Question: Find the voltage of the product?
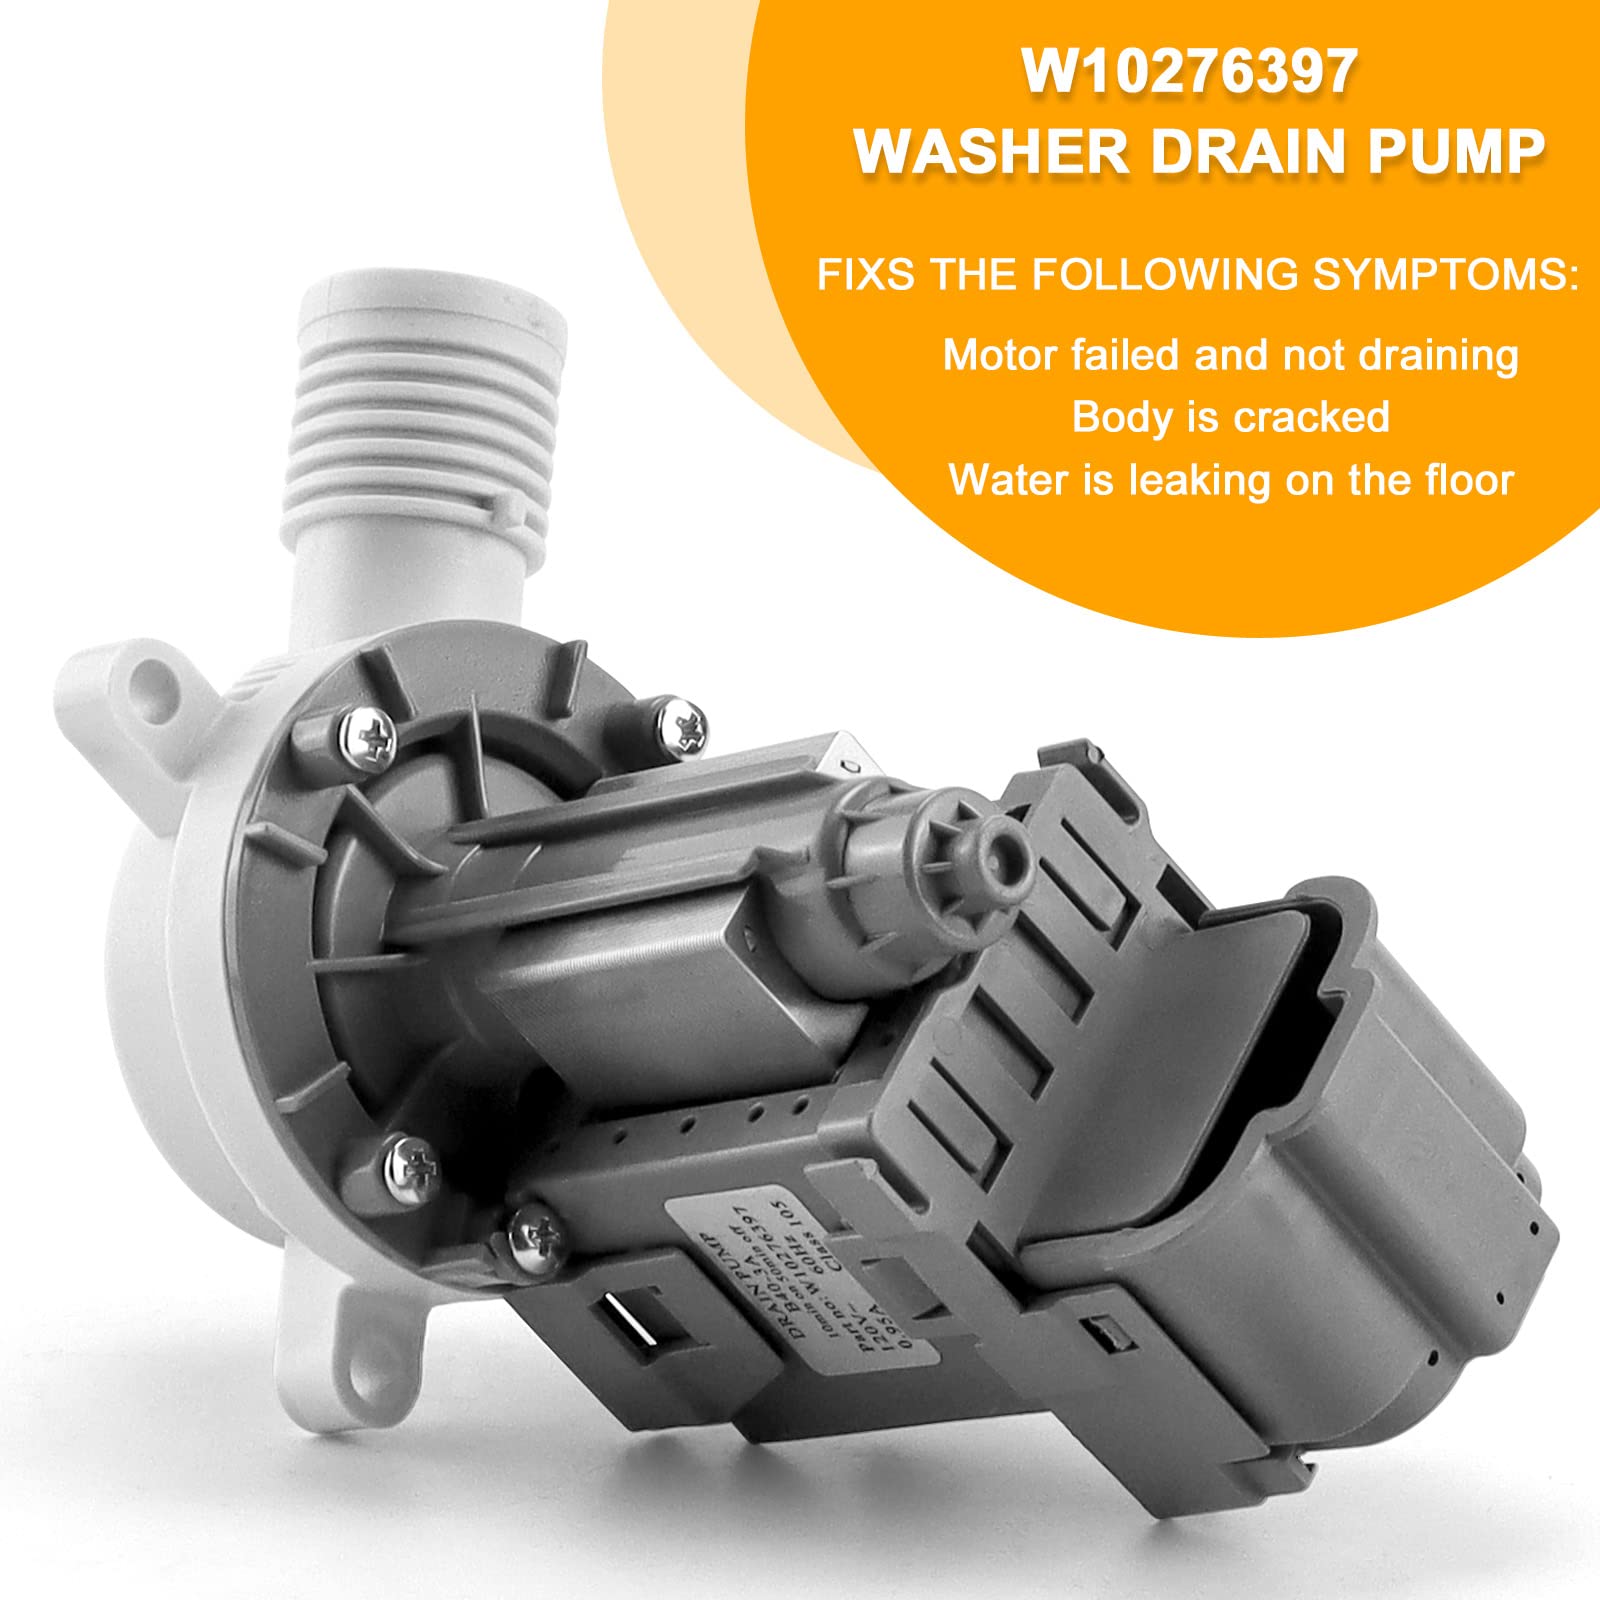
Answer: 120.0 volt